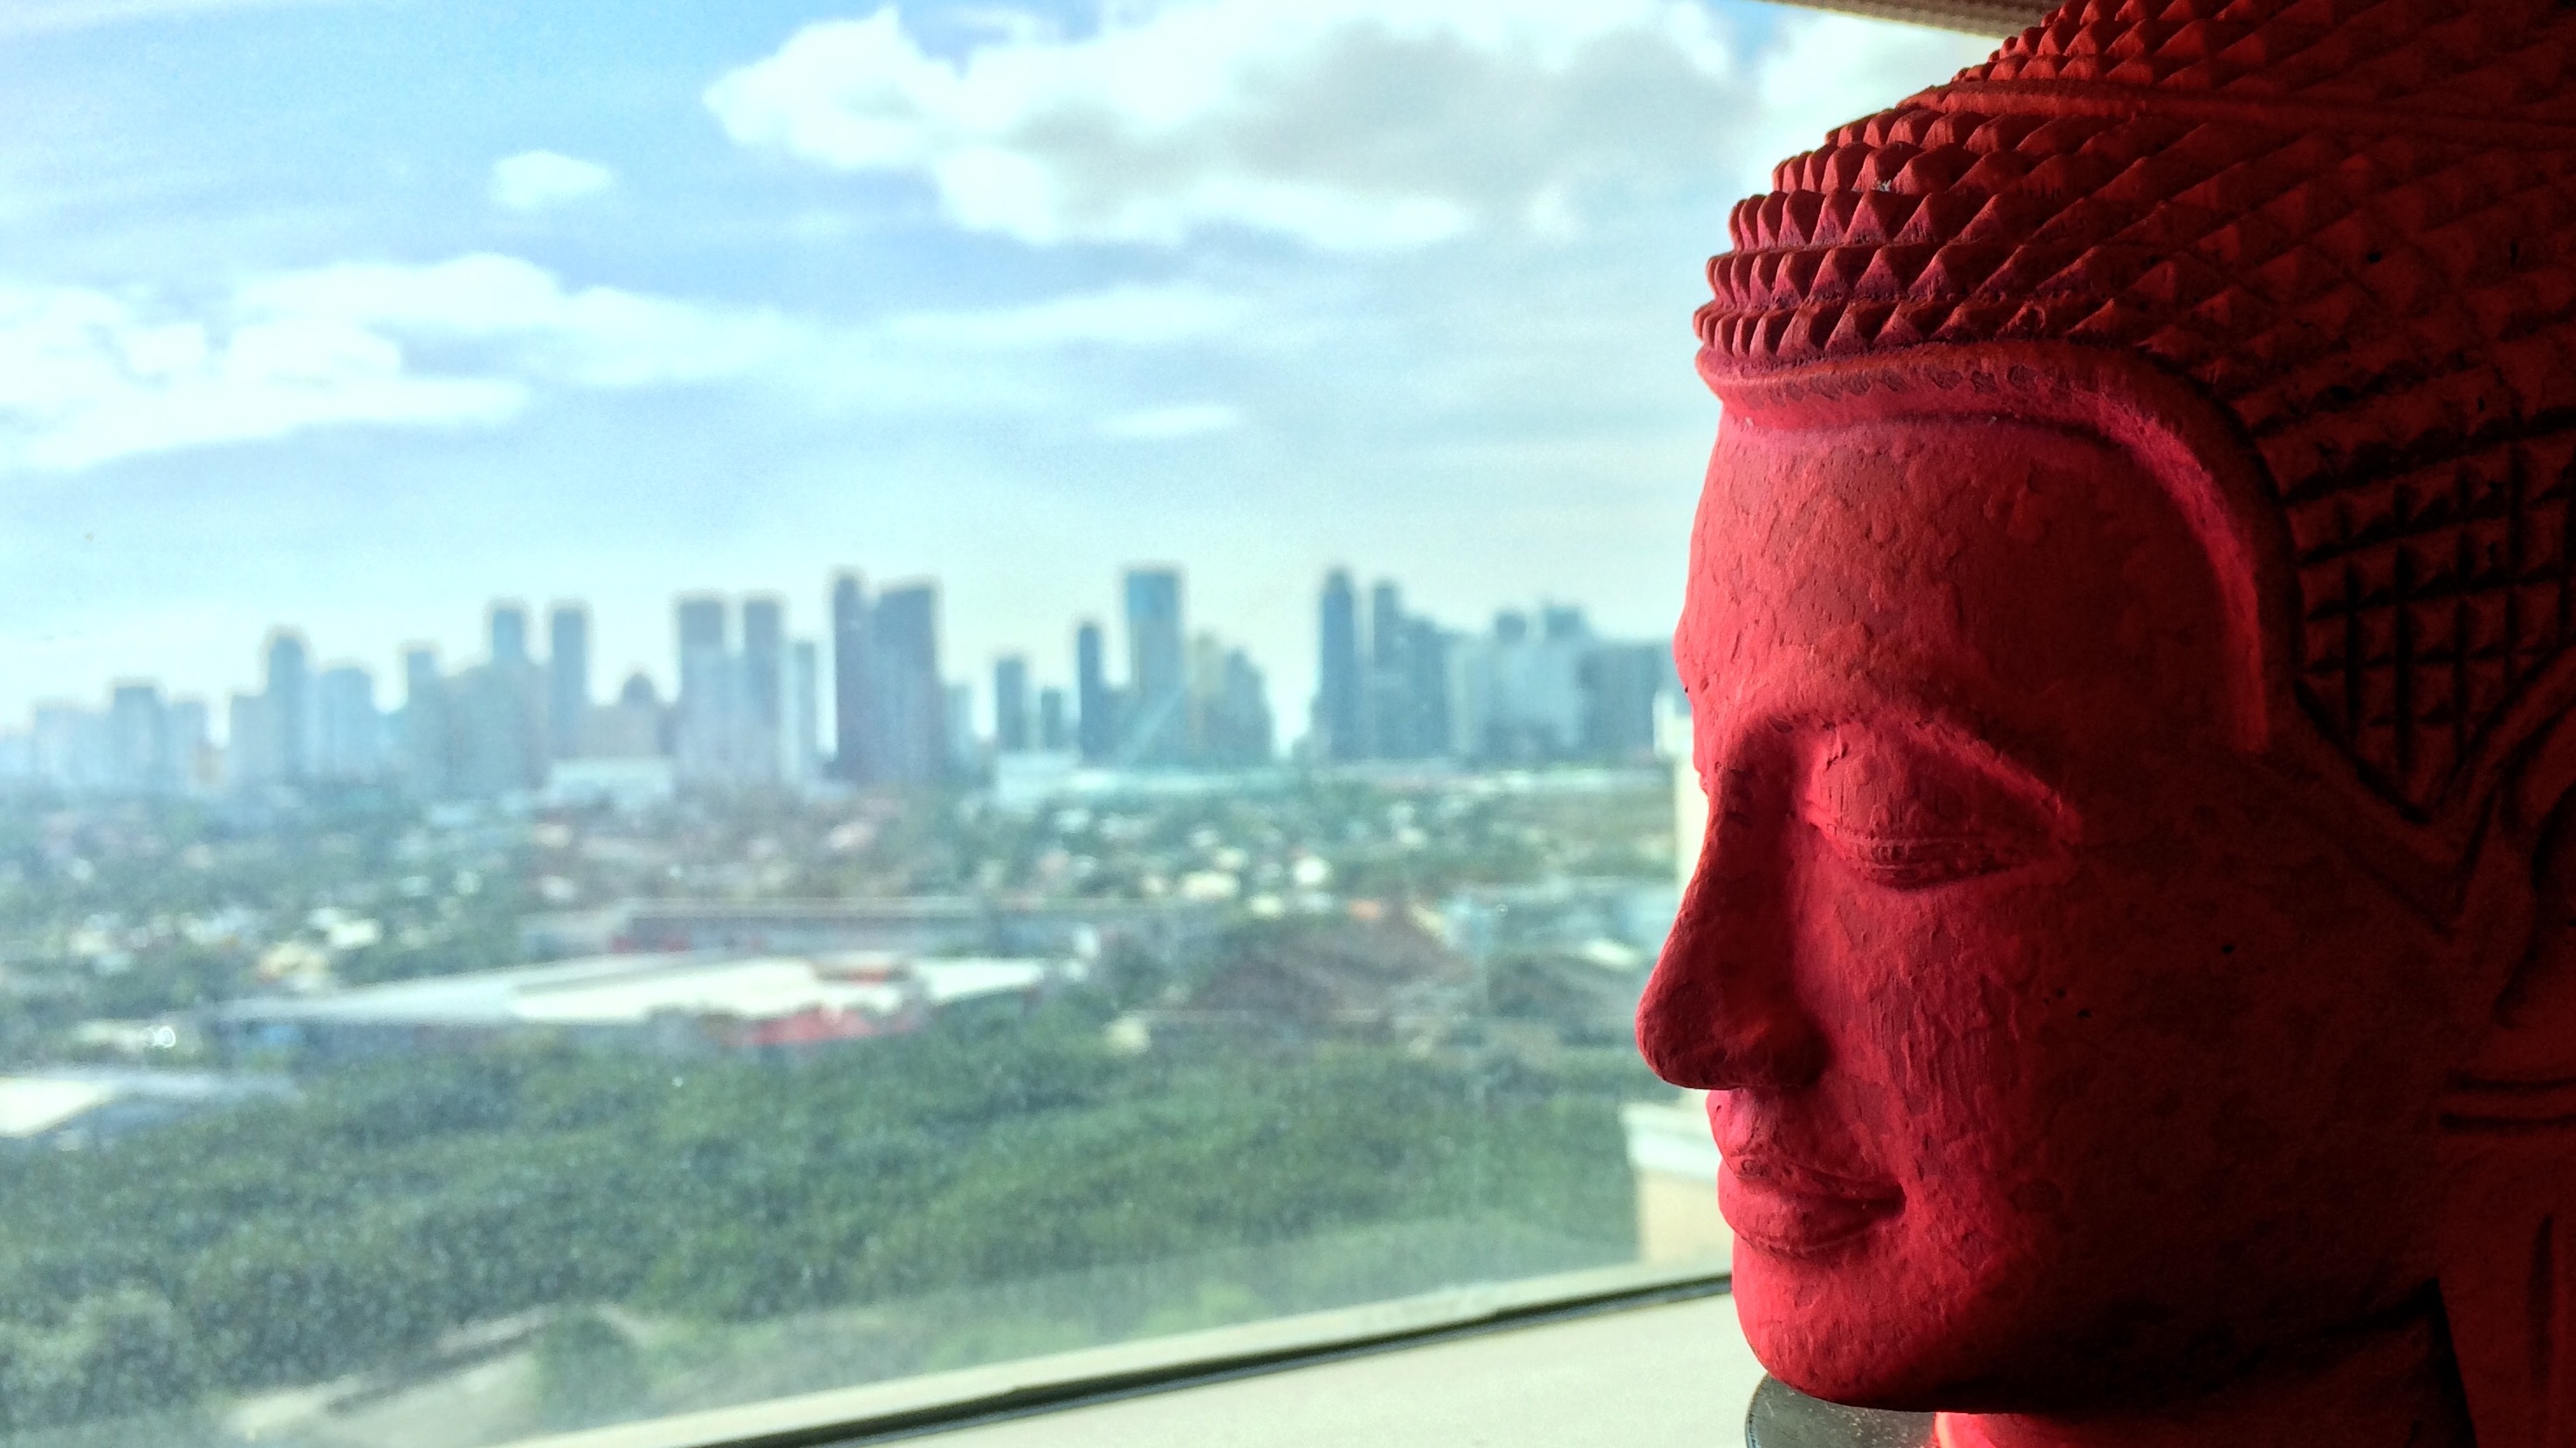
travel, asian, red, color, zen, sculpture, meditation, buddha, image, bangkok, screenshot, atmosphere of earth